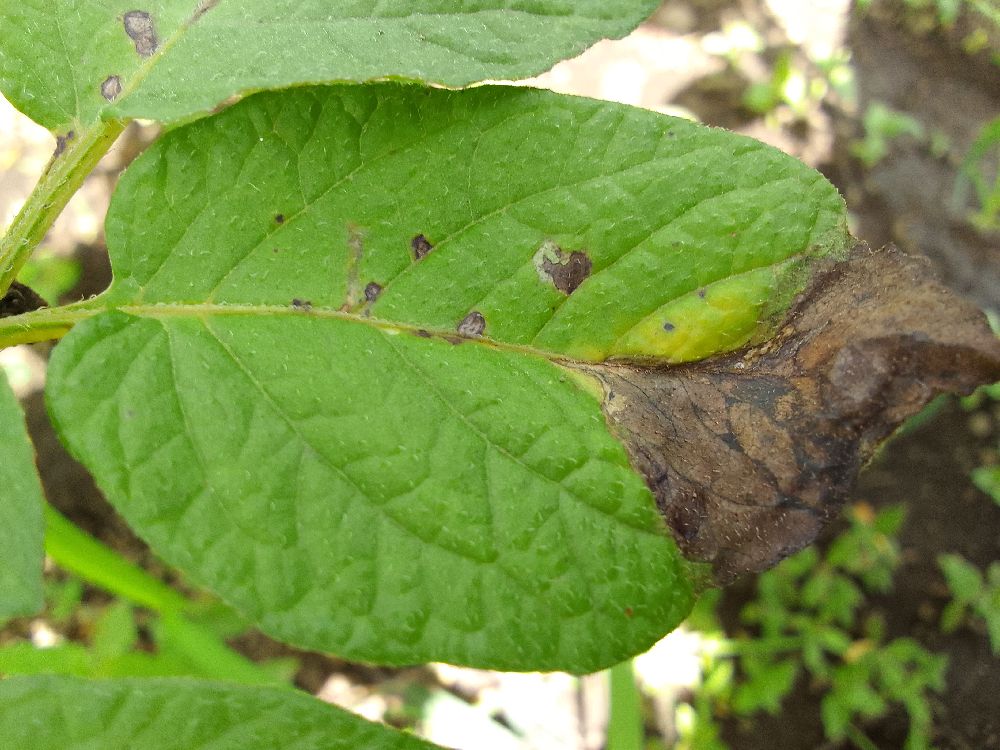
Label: Late blight